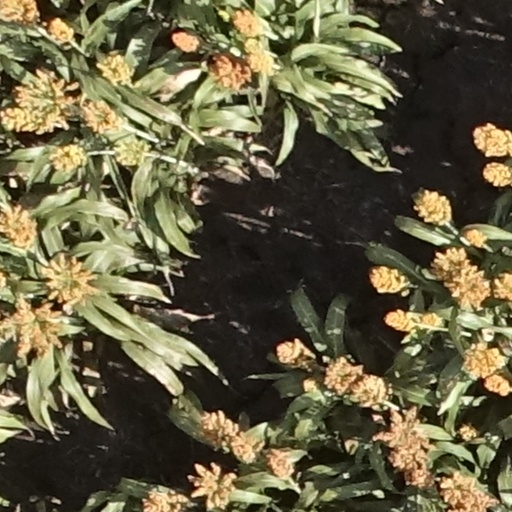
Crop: sorghum